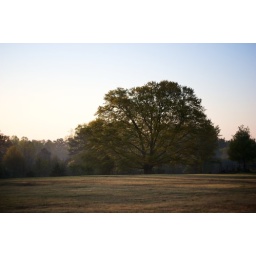
The sun breaks upon the grass and trees at church on Easter morning.